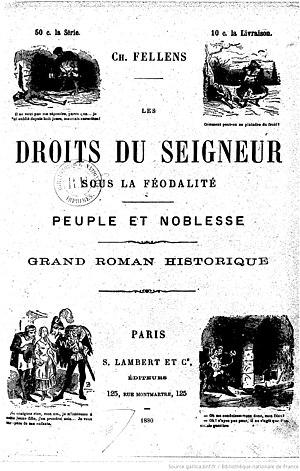
Couverture du roman Les droits du seigneur de Charles Fellens.
Le droit de prélassement est un prétendu droit seigneurial en vertu duquel un seigneur aurait eu le droit de faire éventrer ses serfs pour s’y réchauffer les pieds.